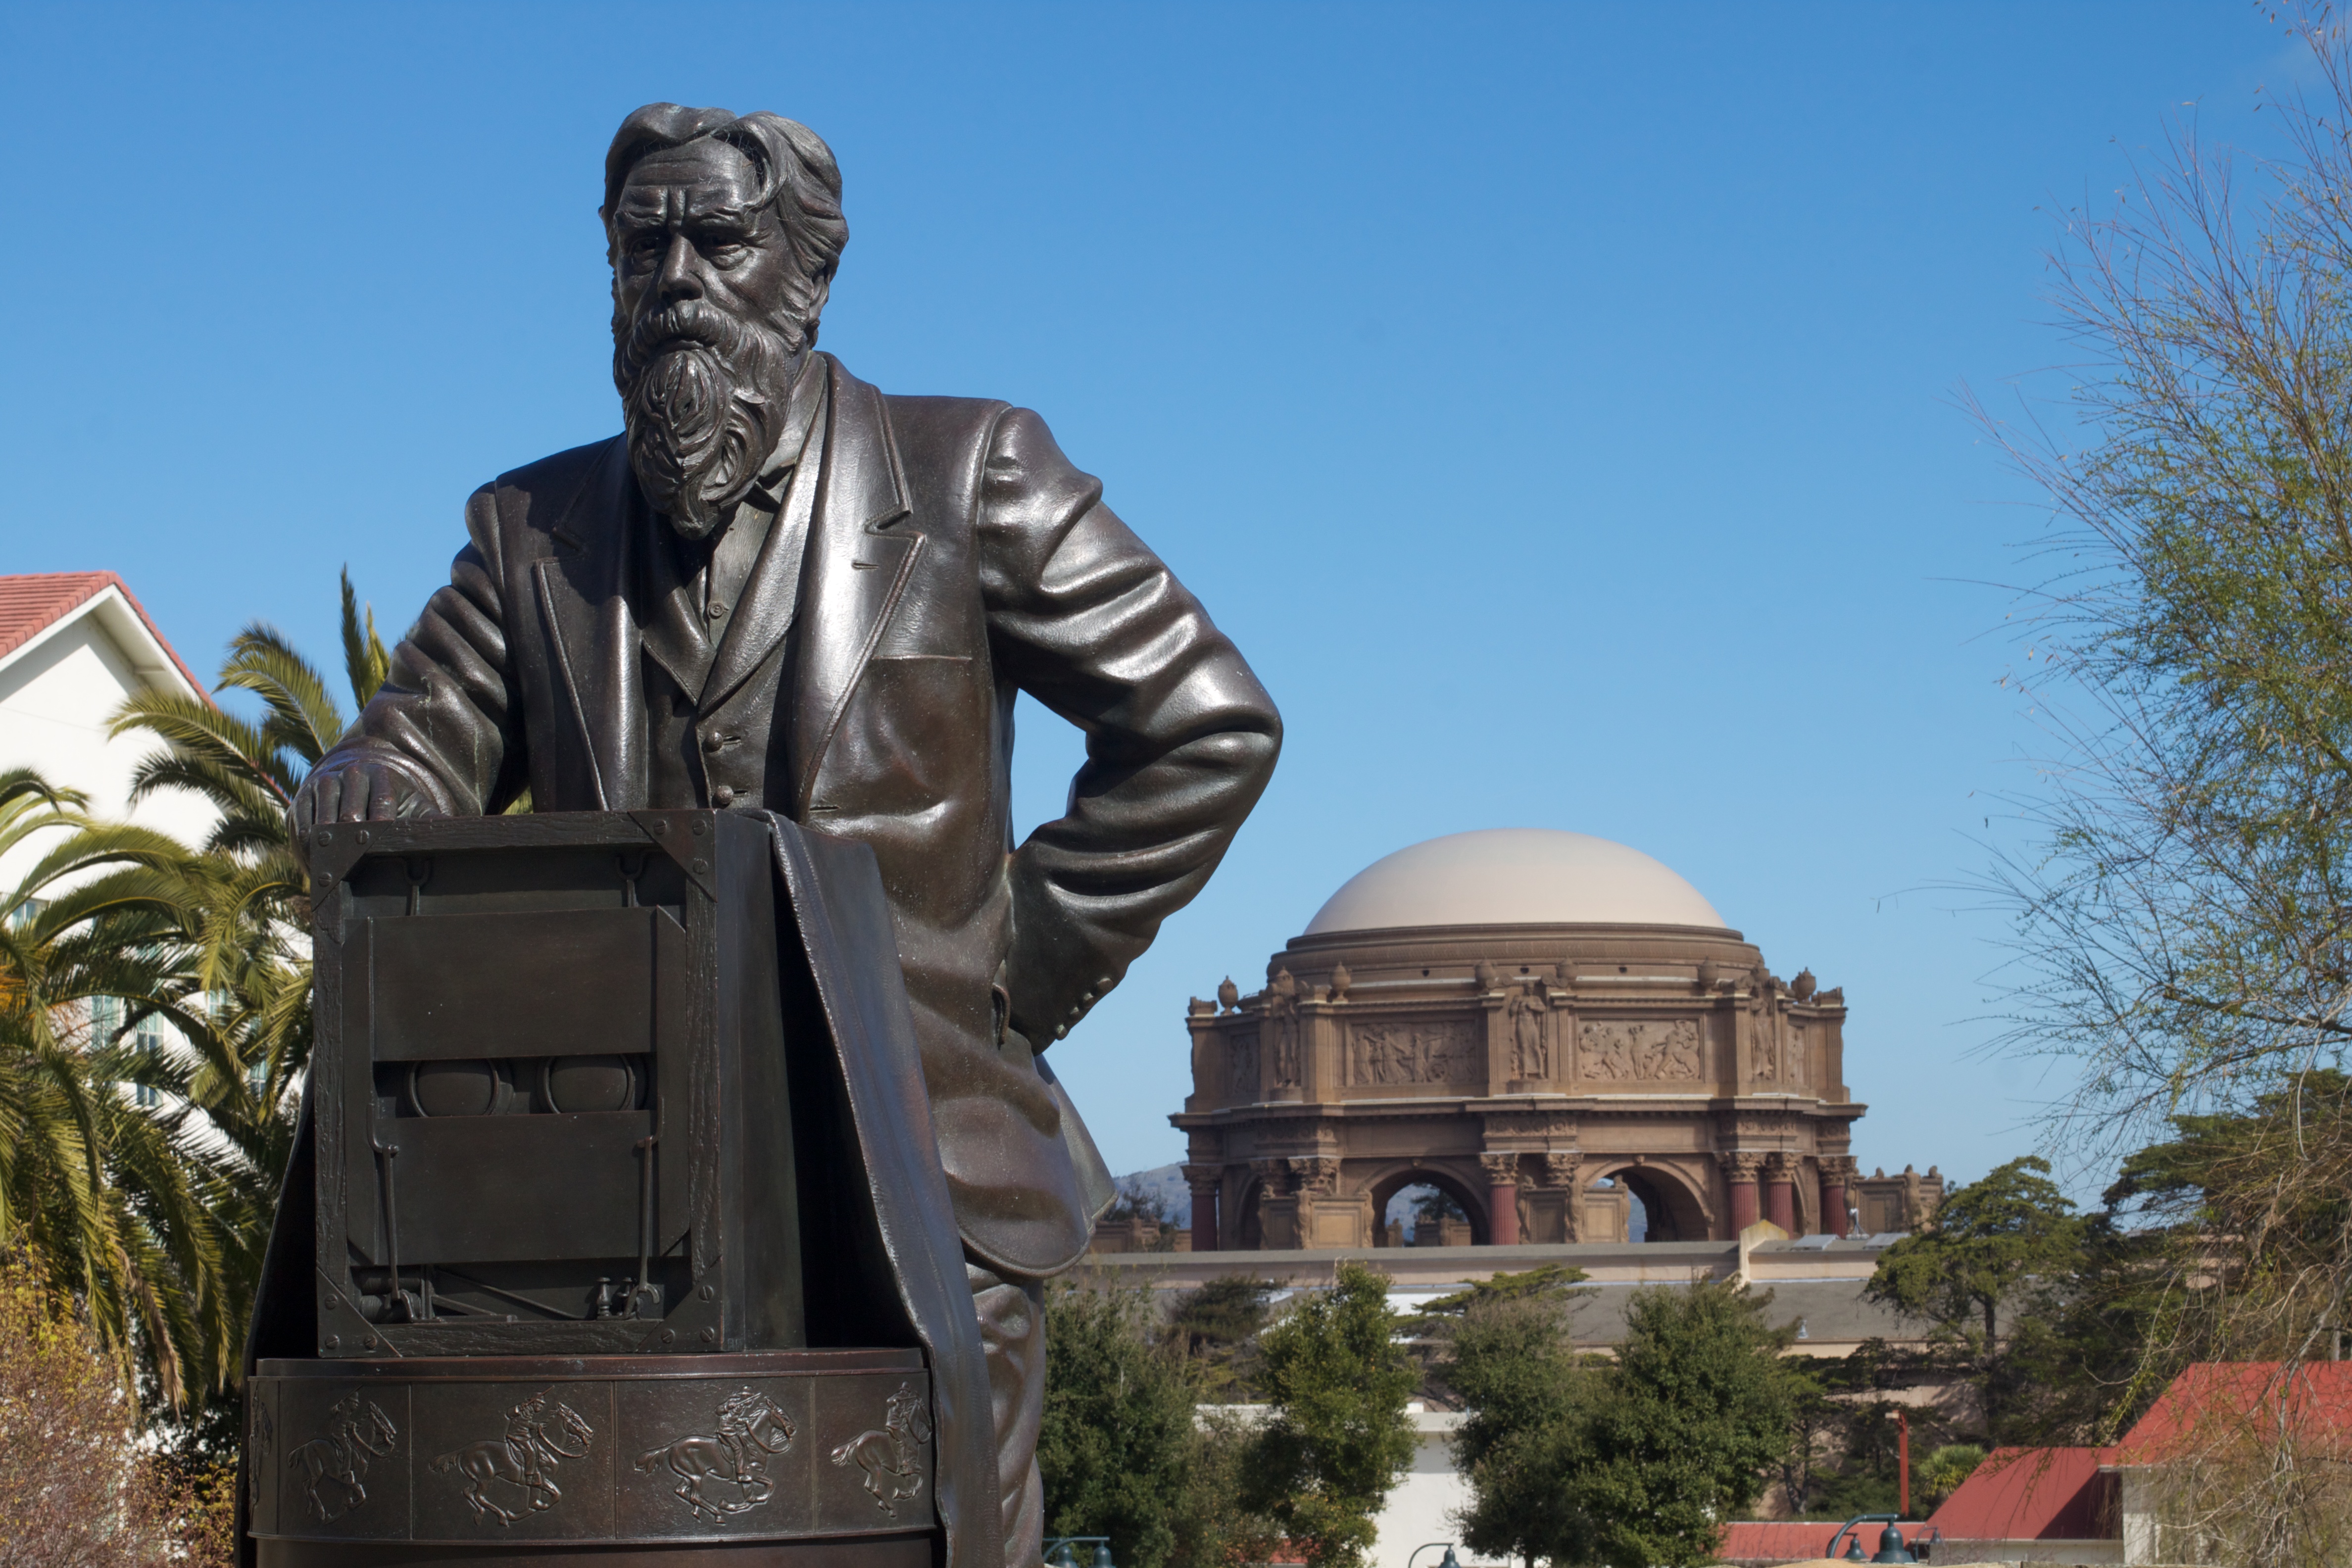
monument, statue, landmark, tourism, sculpture, memorial, art, ancient history